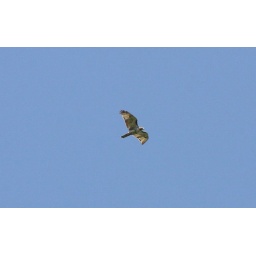
Red-tailed hawk flying over bald eagles nest tree at Shiloh.